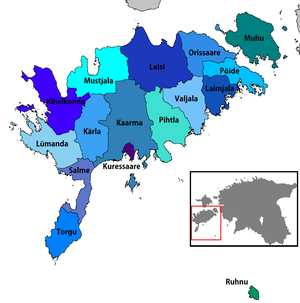
Saaremaa / Kommuner
Kommuner i Saare
Saare, eller Saaremaa, er et af Estlands 15 amter. Det omfatter øen Saaremaa, der er Estlands største ø, samt nogle mindre omliggende øer og ligger mod vest i landet. Saare grænser til Lääne-Virumaa på fastlandet i øst og Hiiu på øen Hiiumaa i nord.